Economy of Kosovo

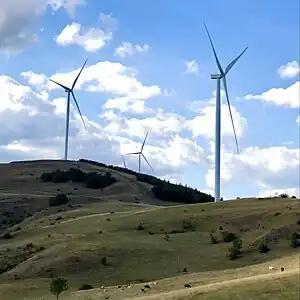
Bajgora Wind Farm in Mitrovica, Kosovo

Pristina International Airport Adem Jashari is, with over two million passengers per year, one of the most frequented airports of the region. There are plans to functionalize the Gjakova Airport in the south-western part of Kosovo, which used to be a military airport and is currently out of use. After the Kosovo War, Kosovo's airspace was controlled by NATO. Today, Kosovo controls its lower airspace (up to 10,000 feet), but the upper airspace is controlled by HungaroControl since 2014. There are currently two active air corridors in Kosovo's lower air space, with North Macedonia and Albania, but the corridors with Montenegro and Serbia remain closed.